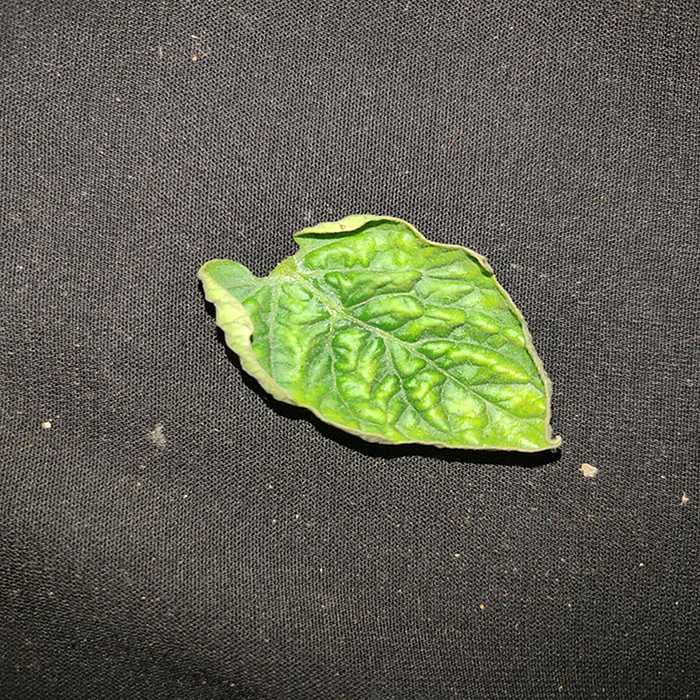
Plant: Tomato
Label: Tomato leaf curl virus